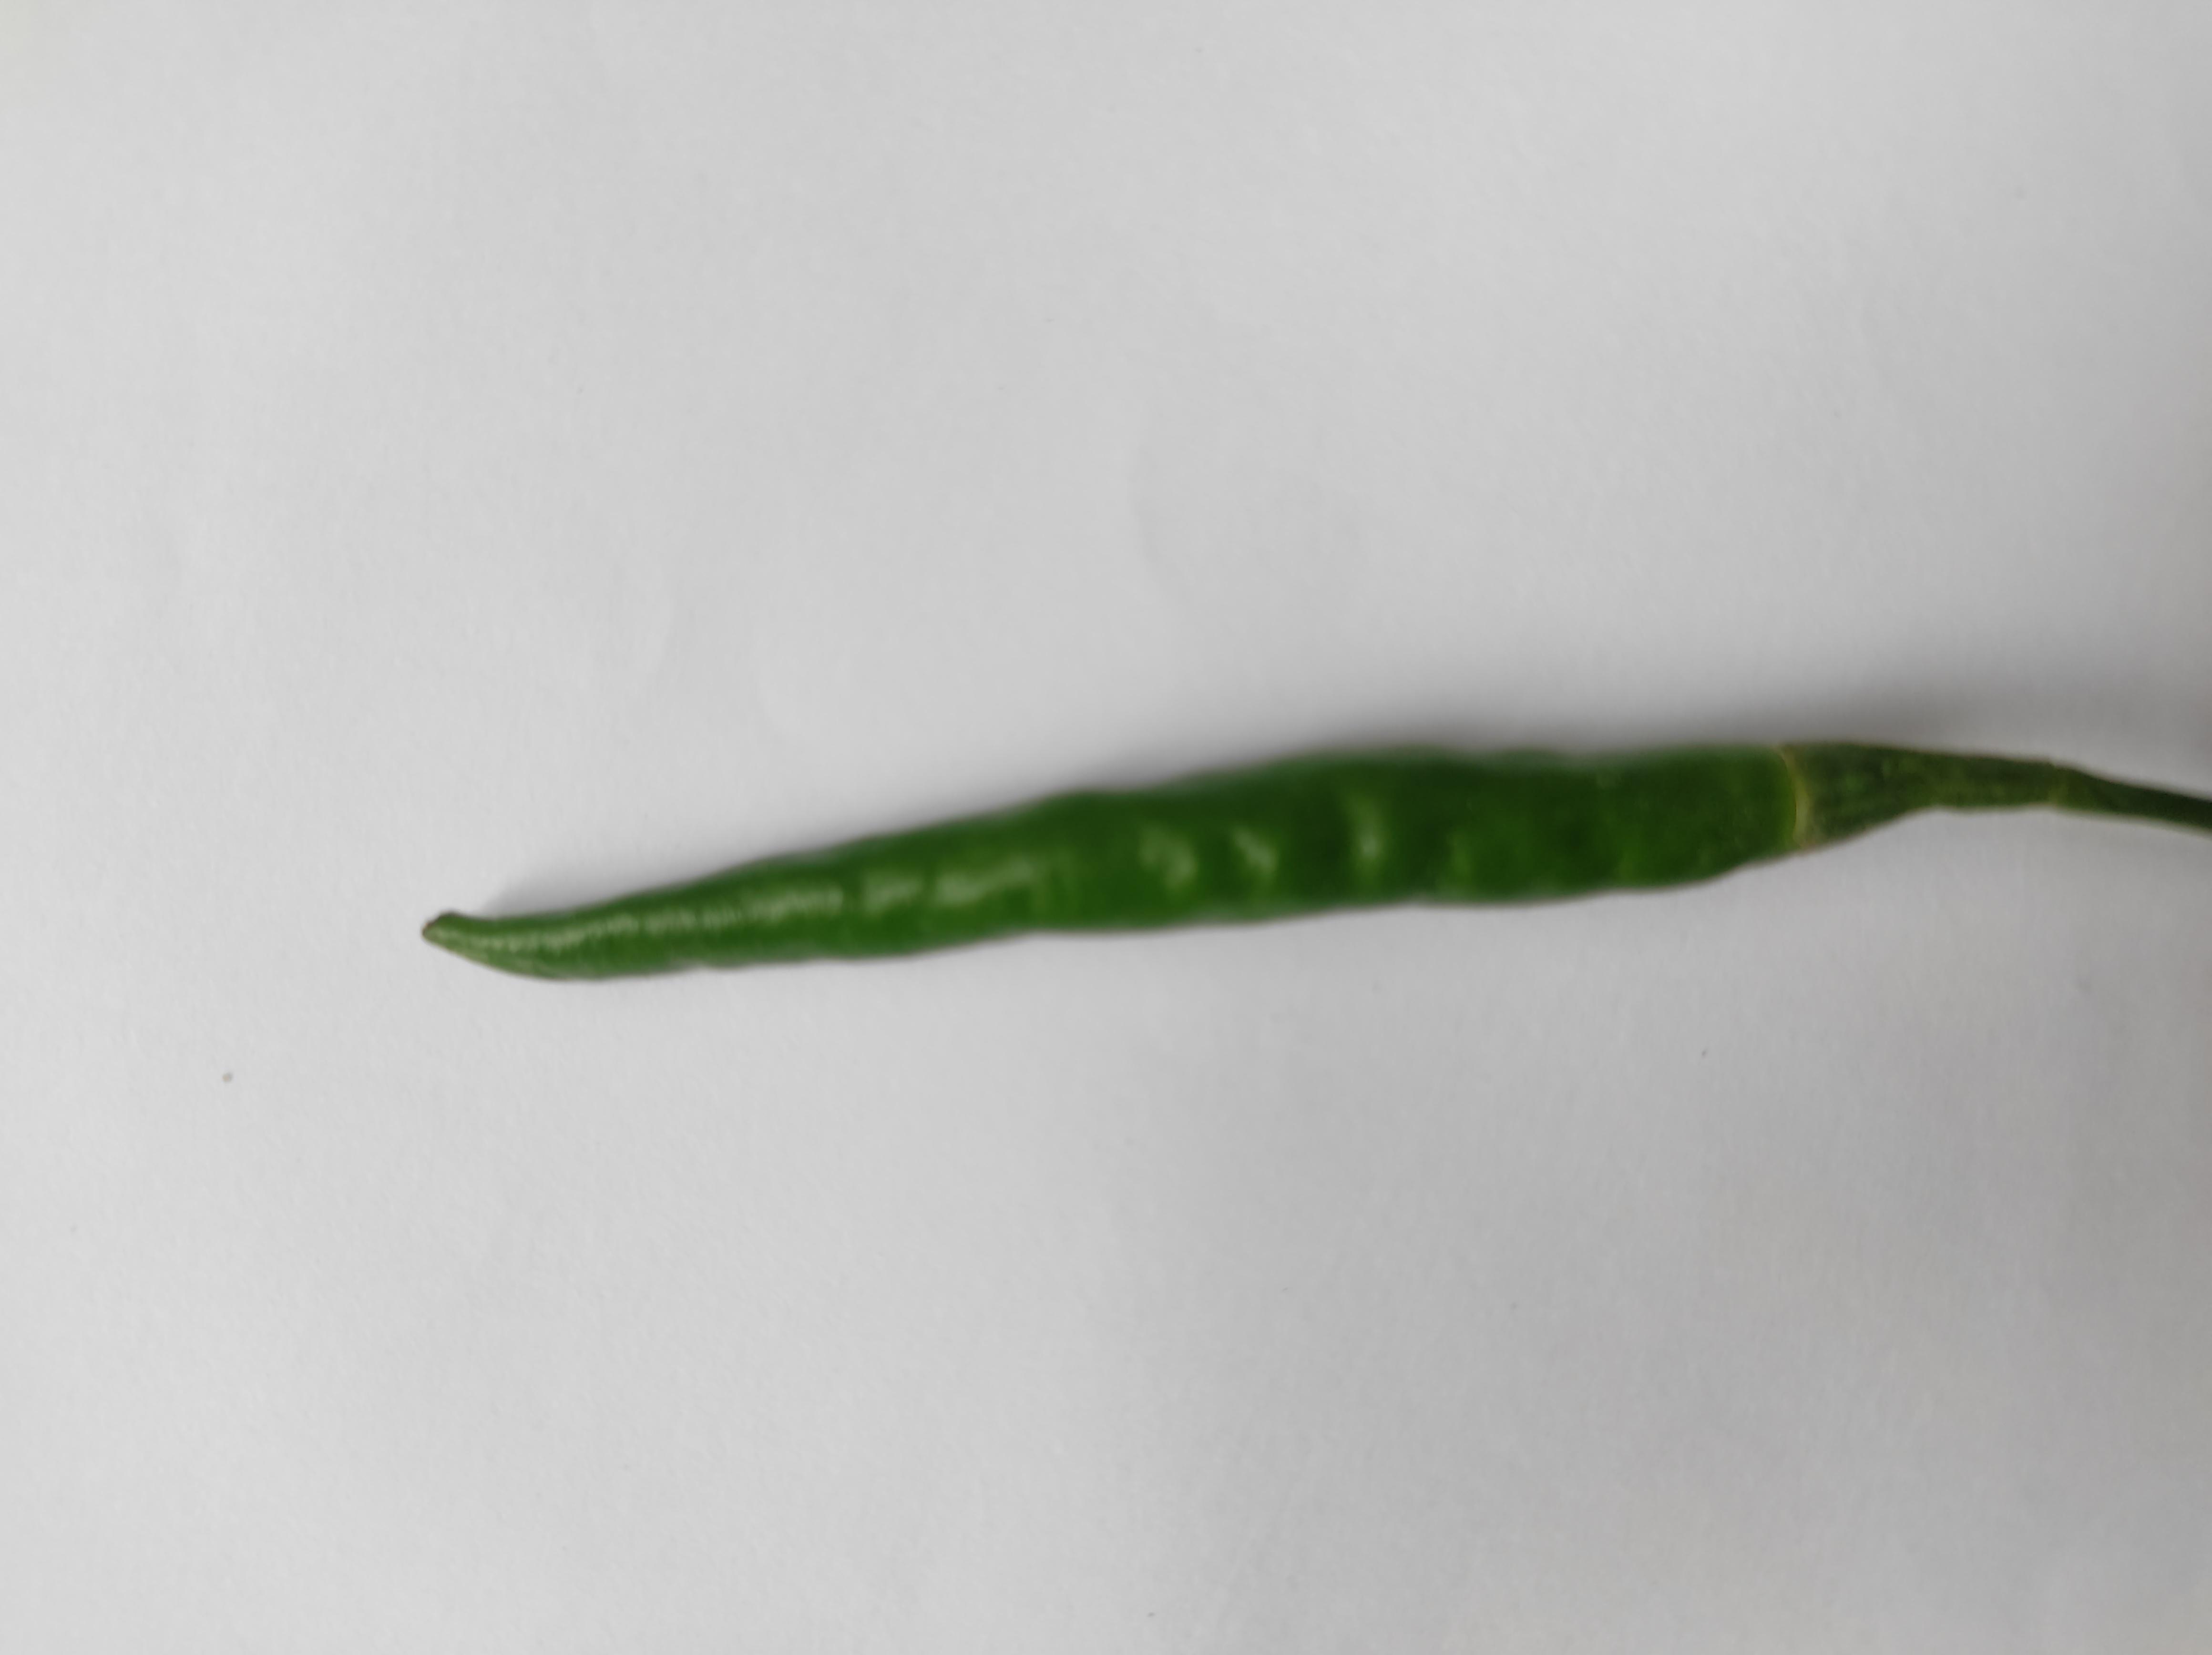
Label: Green Chili